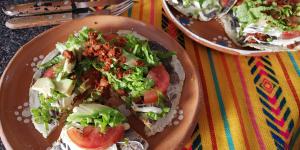
tlayudas de oaxaca